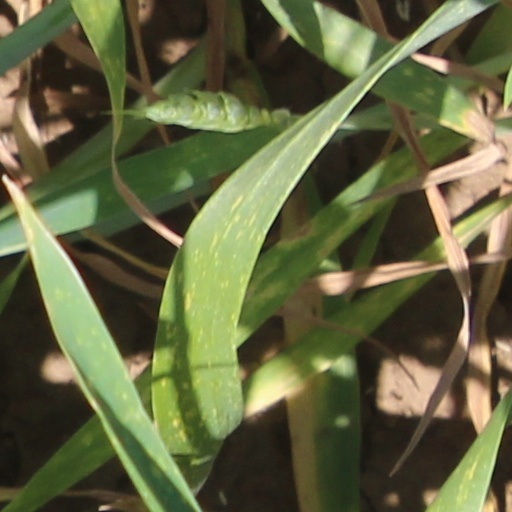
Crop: wheat